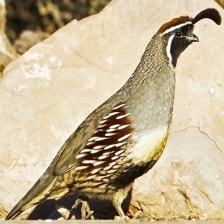
Species: GAMBELS QUAIL
Scientific name: CALLIPEPLA GAMBELII
ImageNet parent category: quail